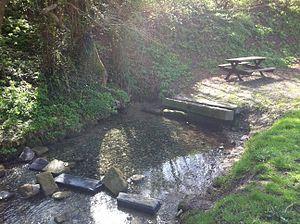
Molain est une commune française située dans le département de l'Aisne, en région Hauts-de-France.
La Selle est une rivière française du nord de la France, dans les départements de l'Aisne et du Nord, en région Hauts-de-France, et un affluent de l'Escaut.